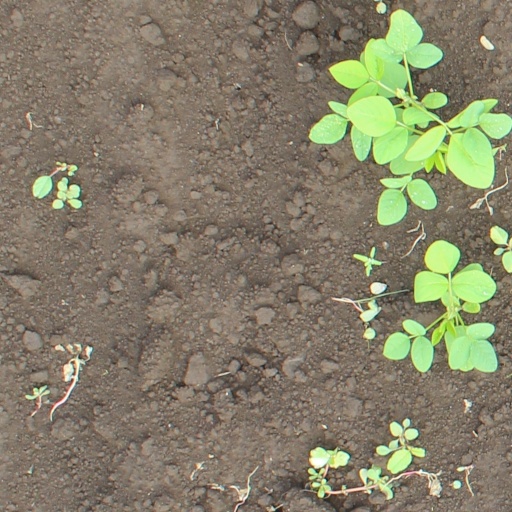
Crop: soybean